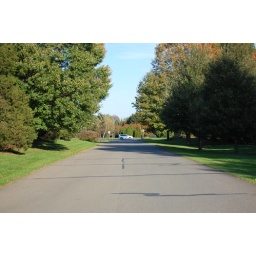
In this photo the road (straight line) converges in the distant to attract you to the white car centered in the background.